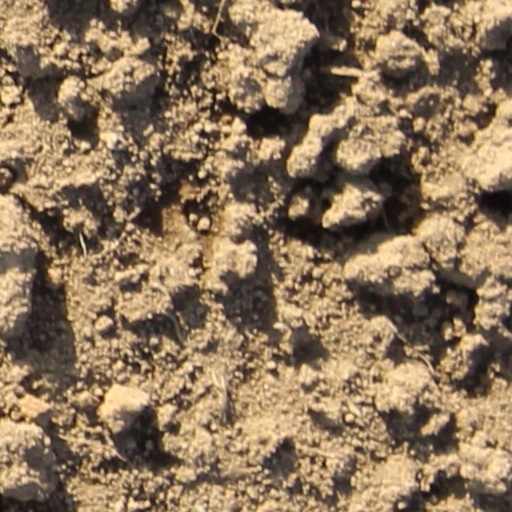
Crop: wheat